Mňága a Žďorp

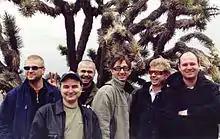
Mňága a Žďorp in the US, 2001

During their 2002 spring tour, drummer Pavel Fadrný was seriously injured and had to be temporarily replaced by Pavel Koudelka (Dunaj), who, in a repeat of Fadrný's previous situation, ended up staying with the band. At the beginning of July, the band lost another longtime member, saxophonist Lukáš Filip. He was later replaced by Roman Volný, who also played keyboards.